Pottery

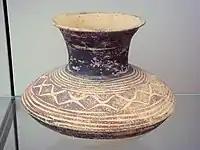
Earthenware Ubaid jar. c. 5,300–4,700 BCE.

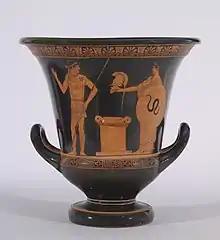
Greek red-figure vase in the krater shape, between 470 and 460 BC, by the Altamura Painter

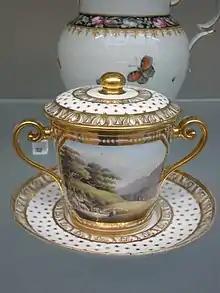
Handpainted bone china cup. England, 1815–1820

Pottery may well have been discovered independently in various places, probably by accidentally creating it at the bottom of fires on a clay soil. The earliest-known ceramic objects are Gravettian figurines such as those discovered at Dolní Věstonice in the modern-day Czech Republic. The Venus of Dolní Věstonice is a Venus figurine, a statuette of a nude female figure dated to 29,000–25,000 BC (Gravettian industry). But there is no evidence of pottery vessels from this period. Weights for looms or fishing-nets are a very common use for the earliest pottery. Sherds have been found in China and Japan from a period between 12,000 and perhaps as long as 18,000 years ago. As of 2012, the earliest pottery vessels found anywhere in the world, dating to 20,000 to 19,000 years before the present, was found at Xianren Cave in the Jiangxi province of China.